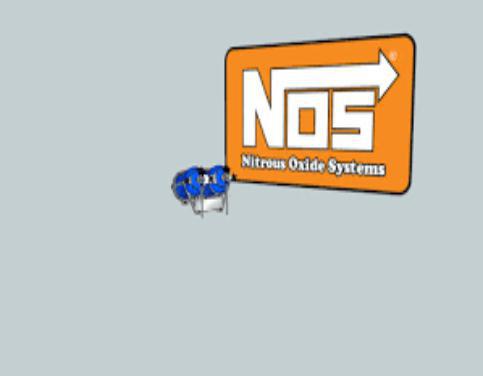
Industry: Others